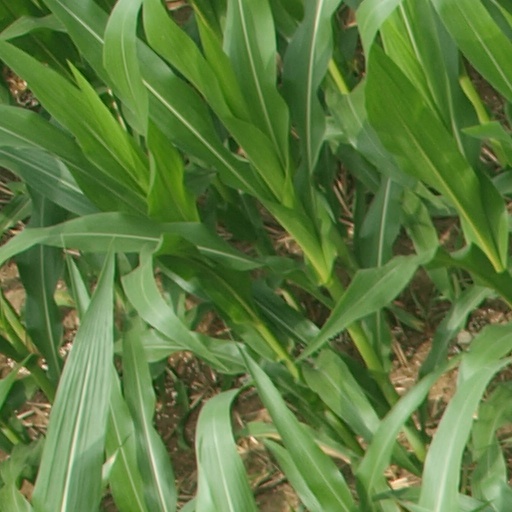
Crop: maize; corn